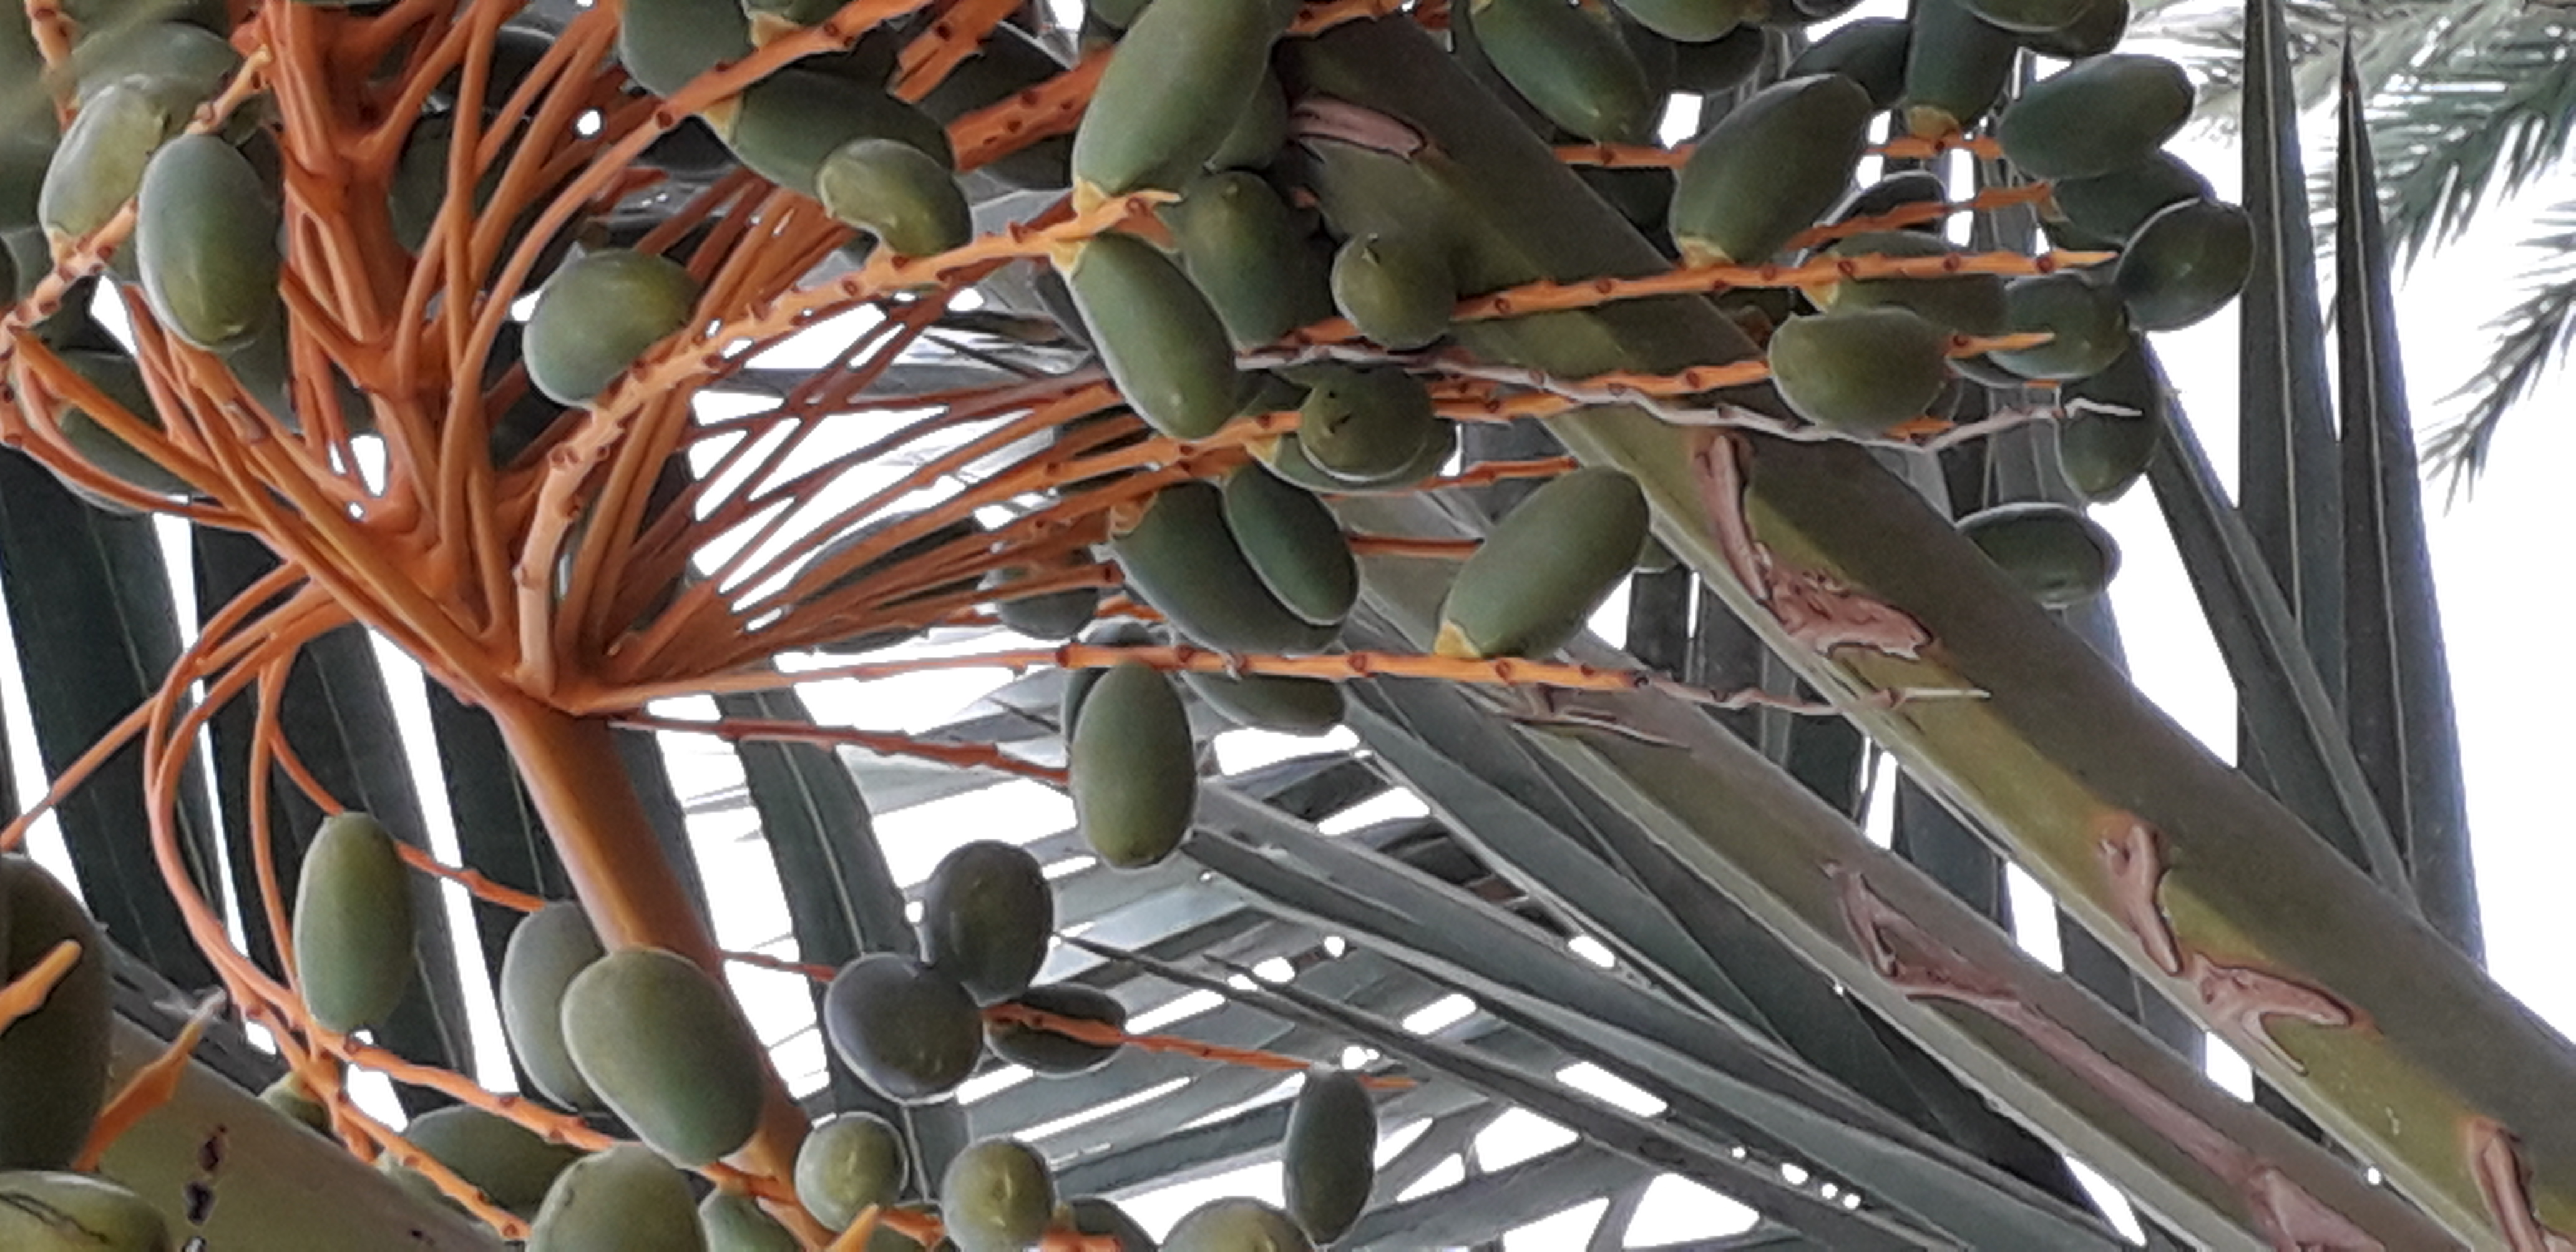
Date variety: kholt